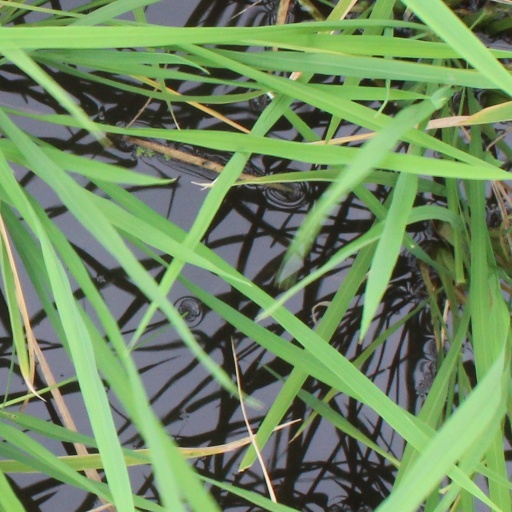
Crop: rice